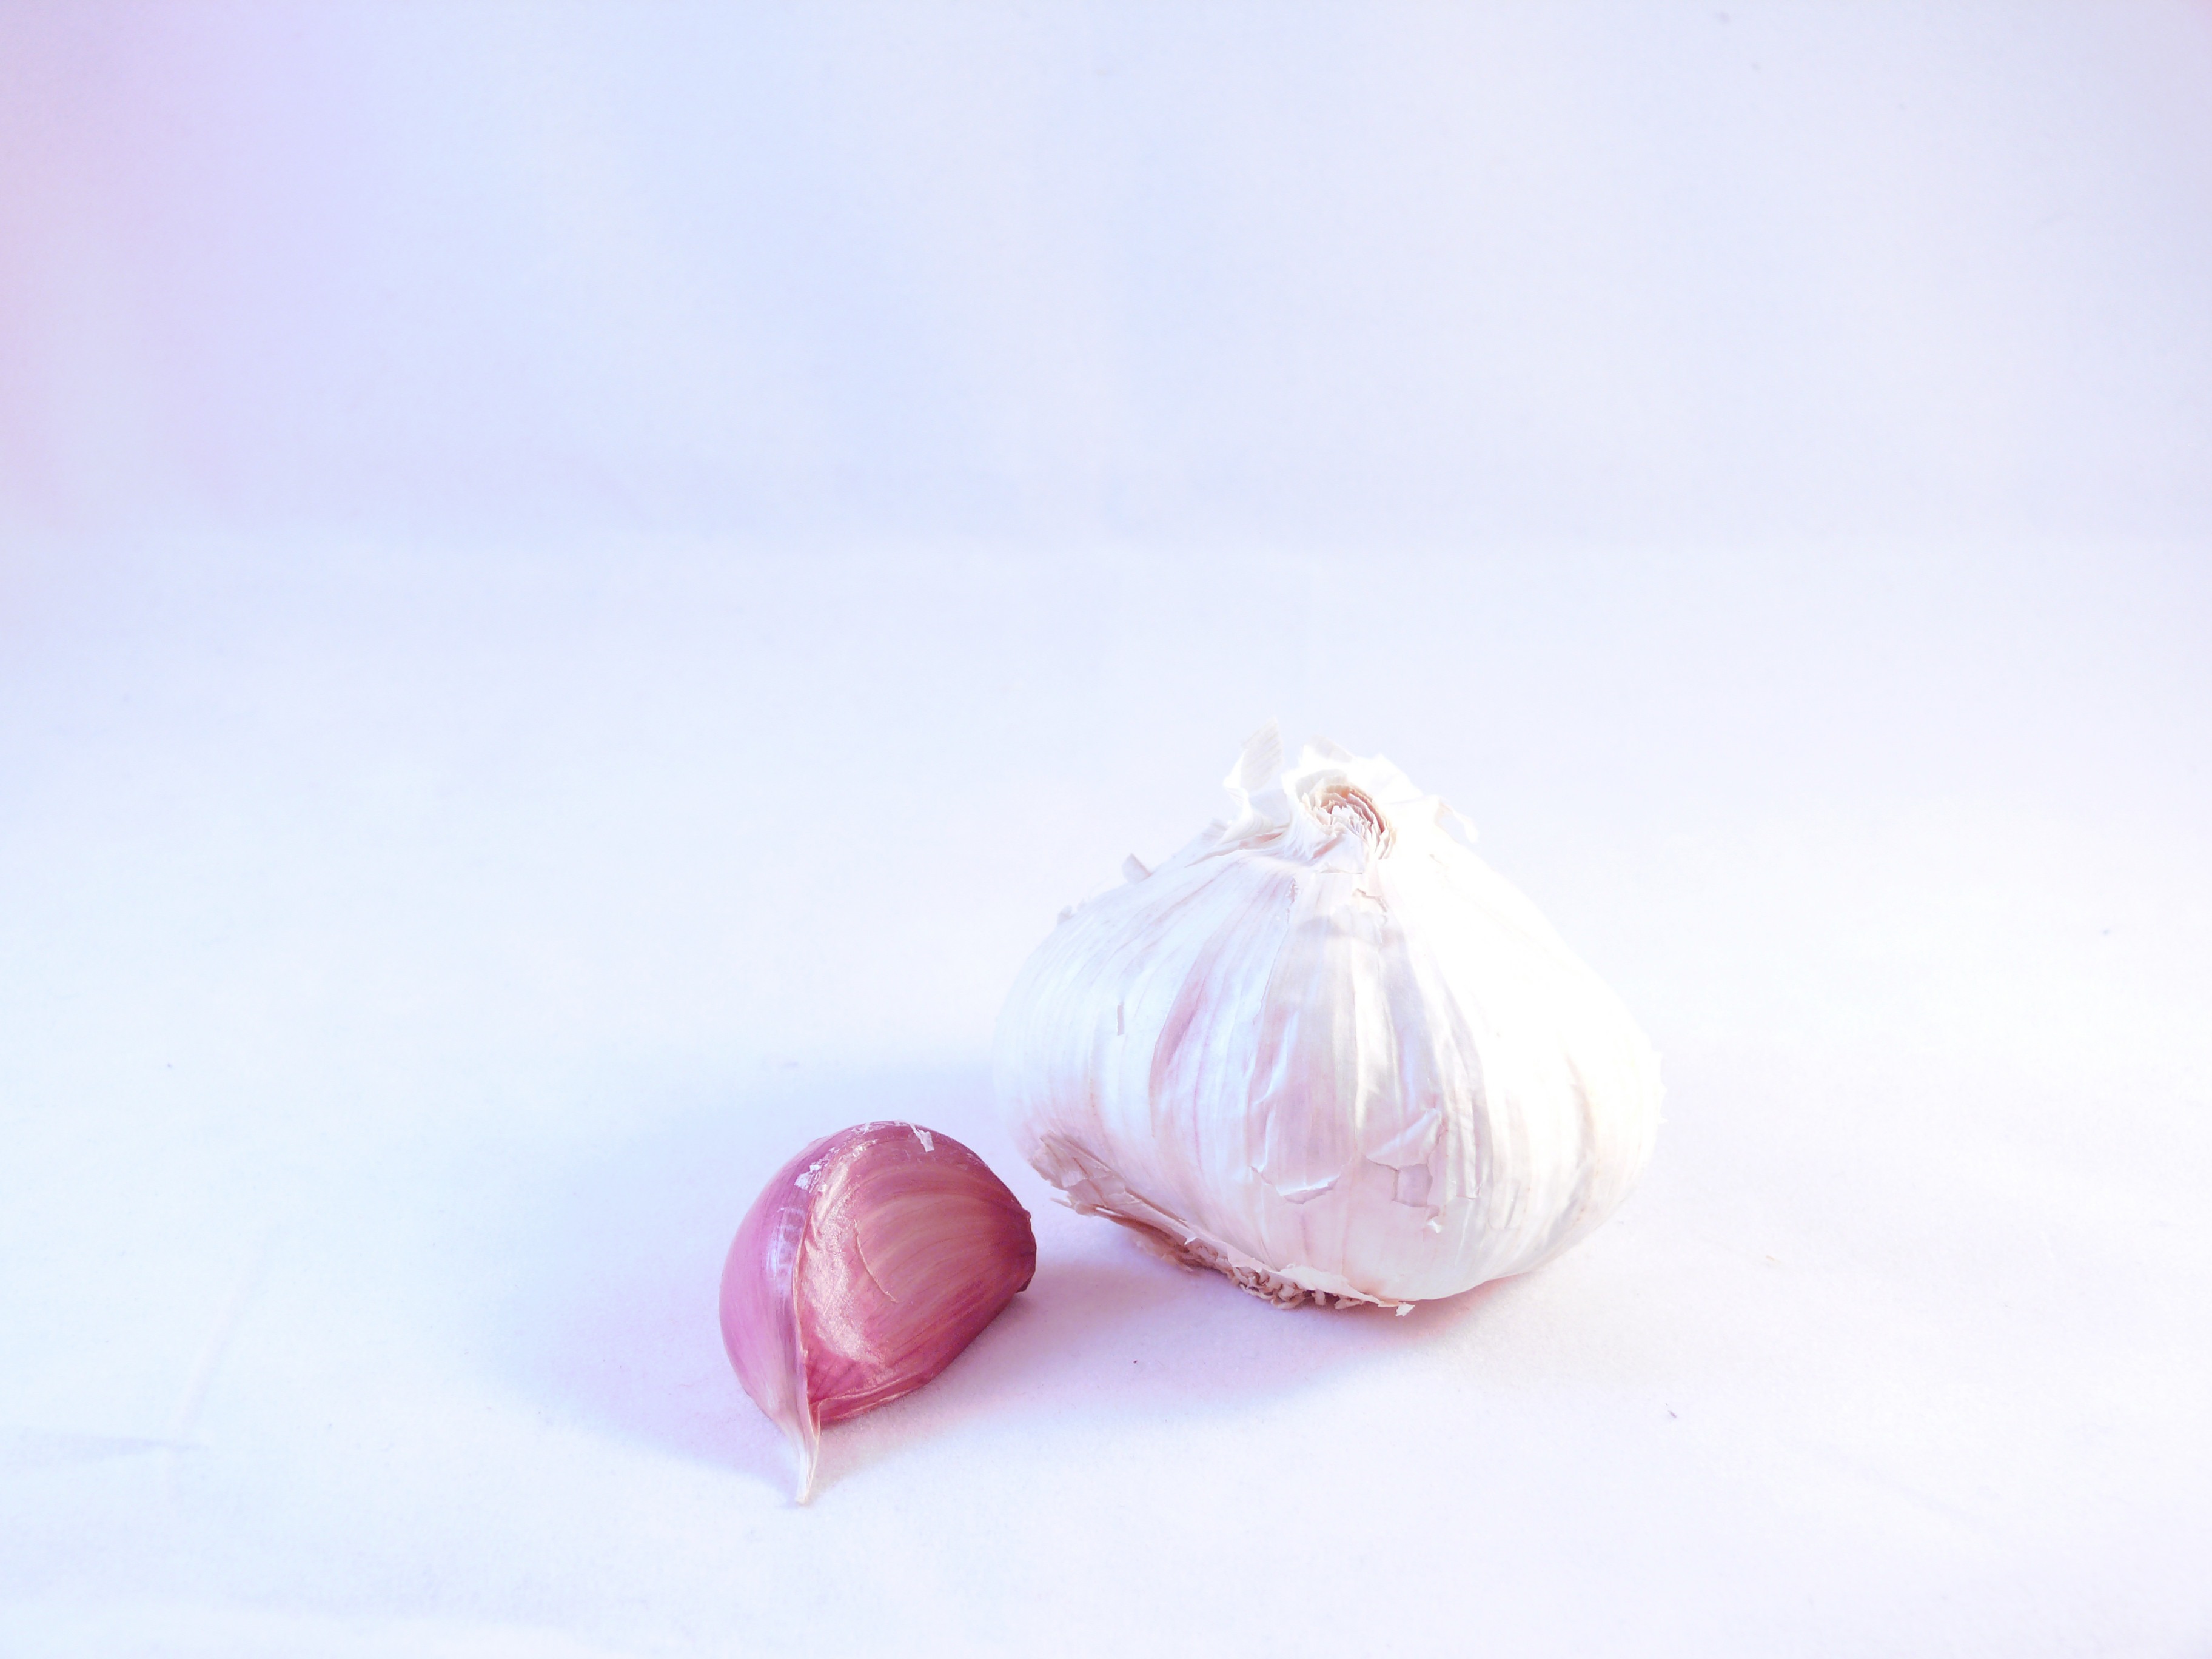
hand, white, fruit, flower, petal, meal, food, garlic, produce, vegetable, grow, pink, healthy, snack, lunch, background, dinner, flowering plant, land plant